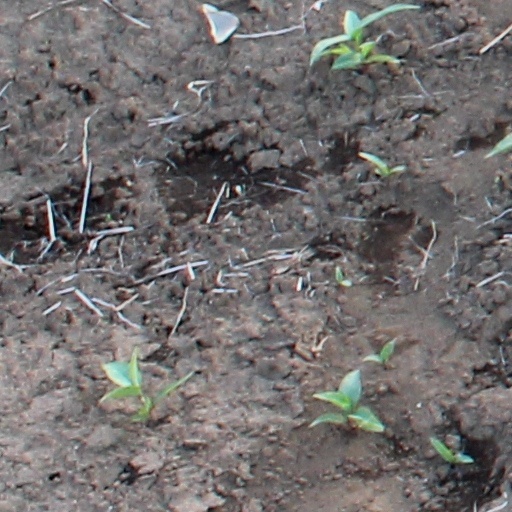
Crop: wheat